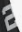
Number: 2